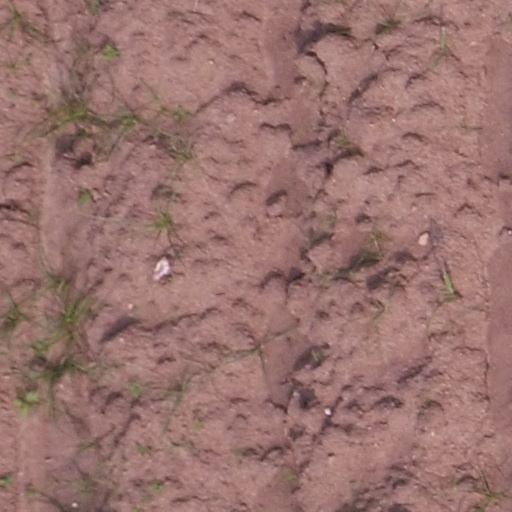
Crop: maize; corn